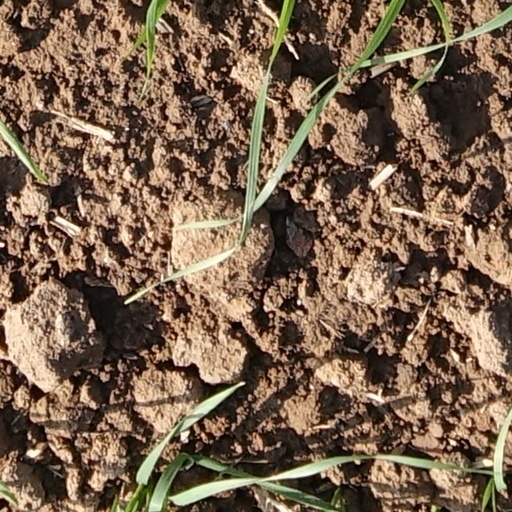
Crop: wheat